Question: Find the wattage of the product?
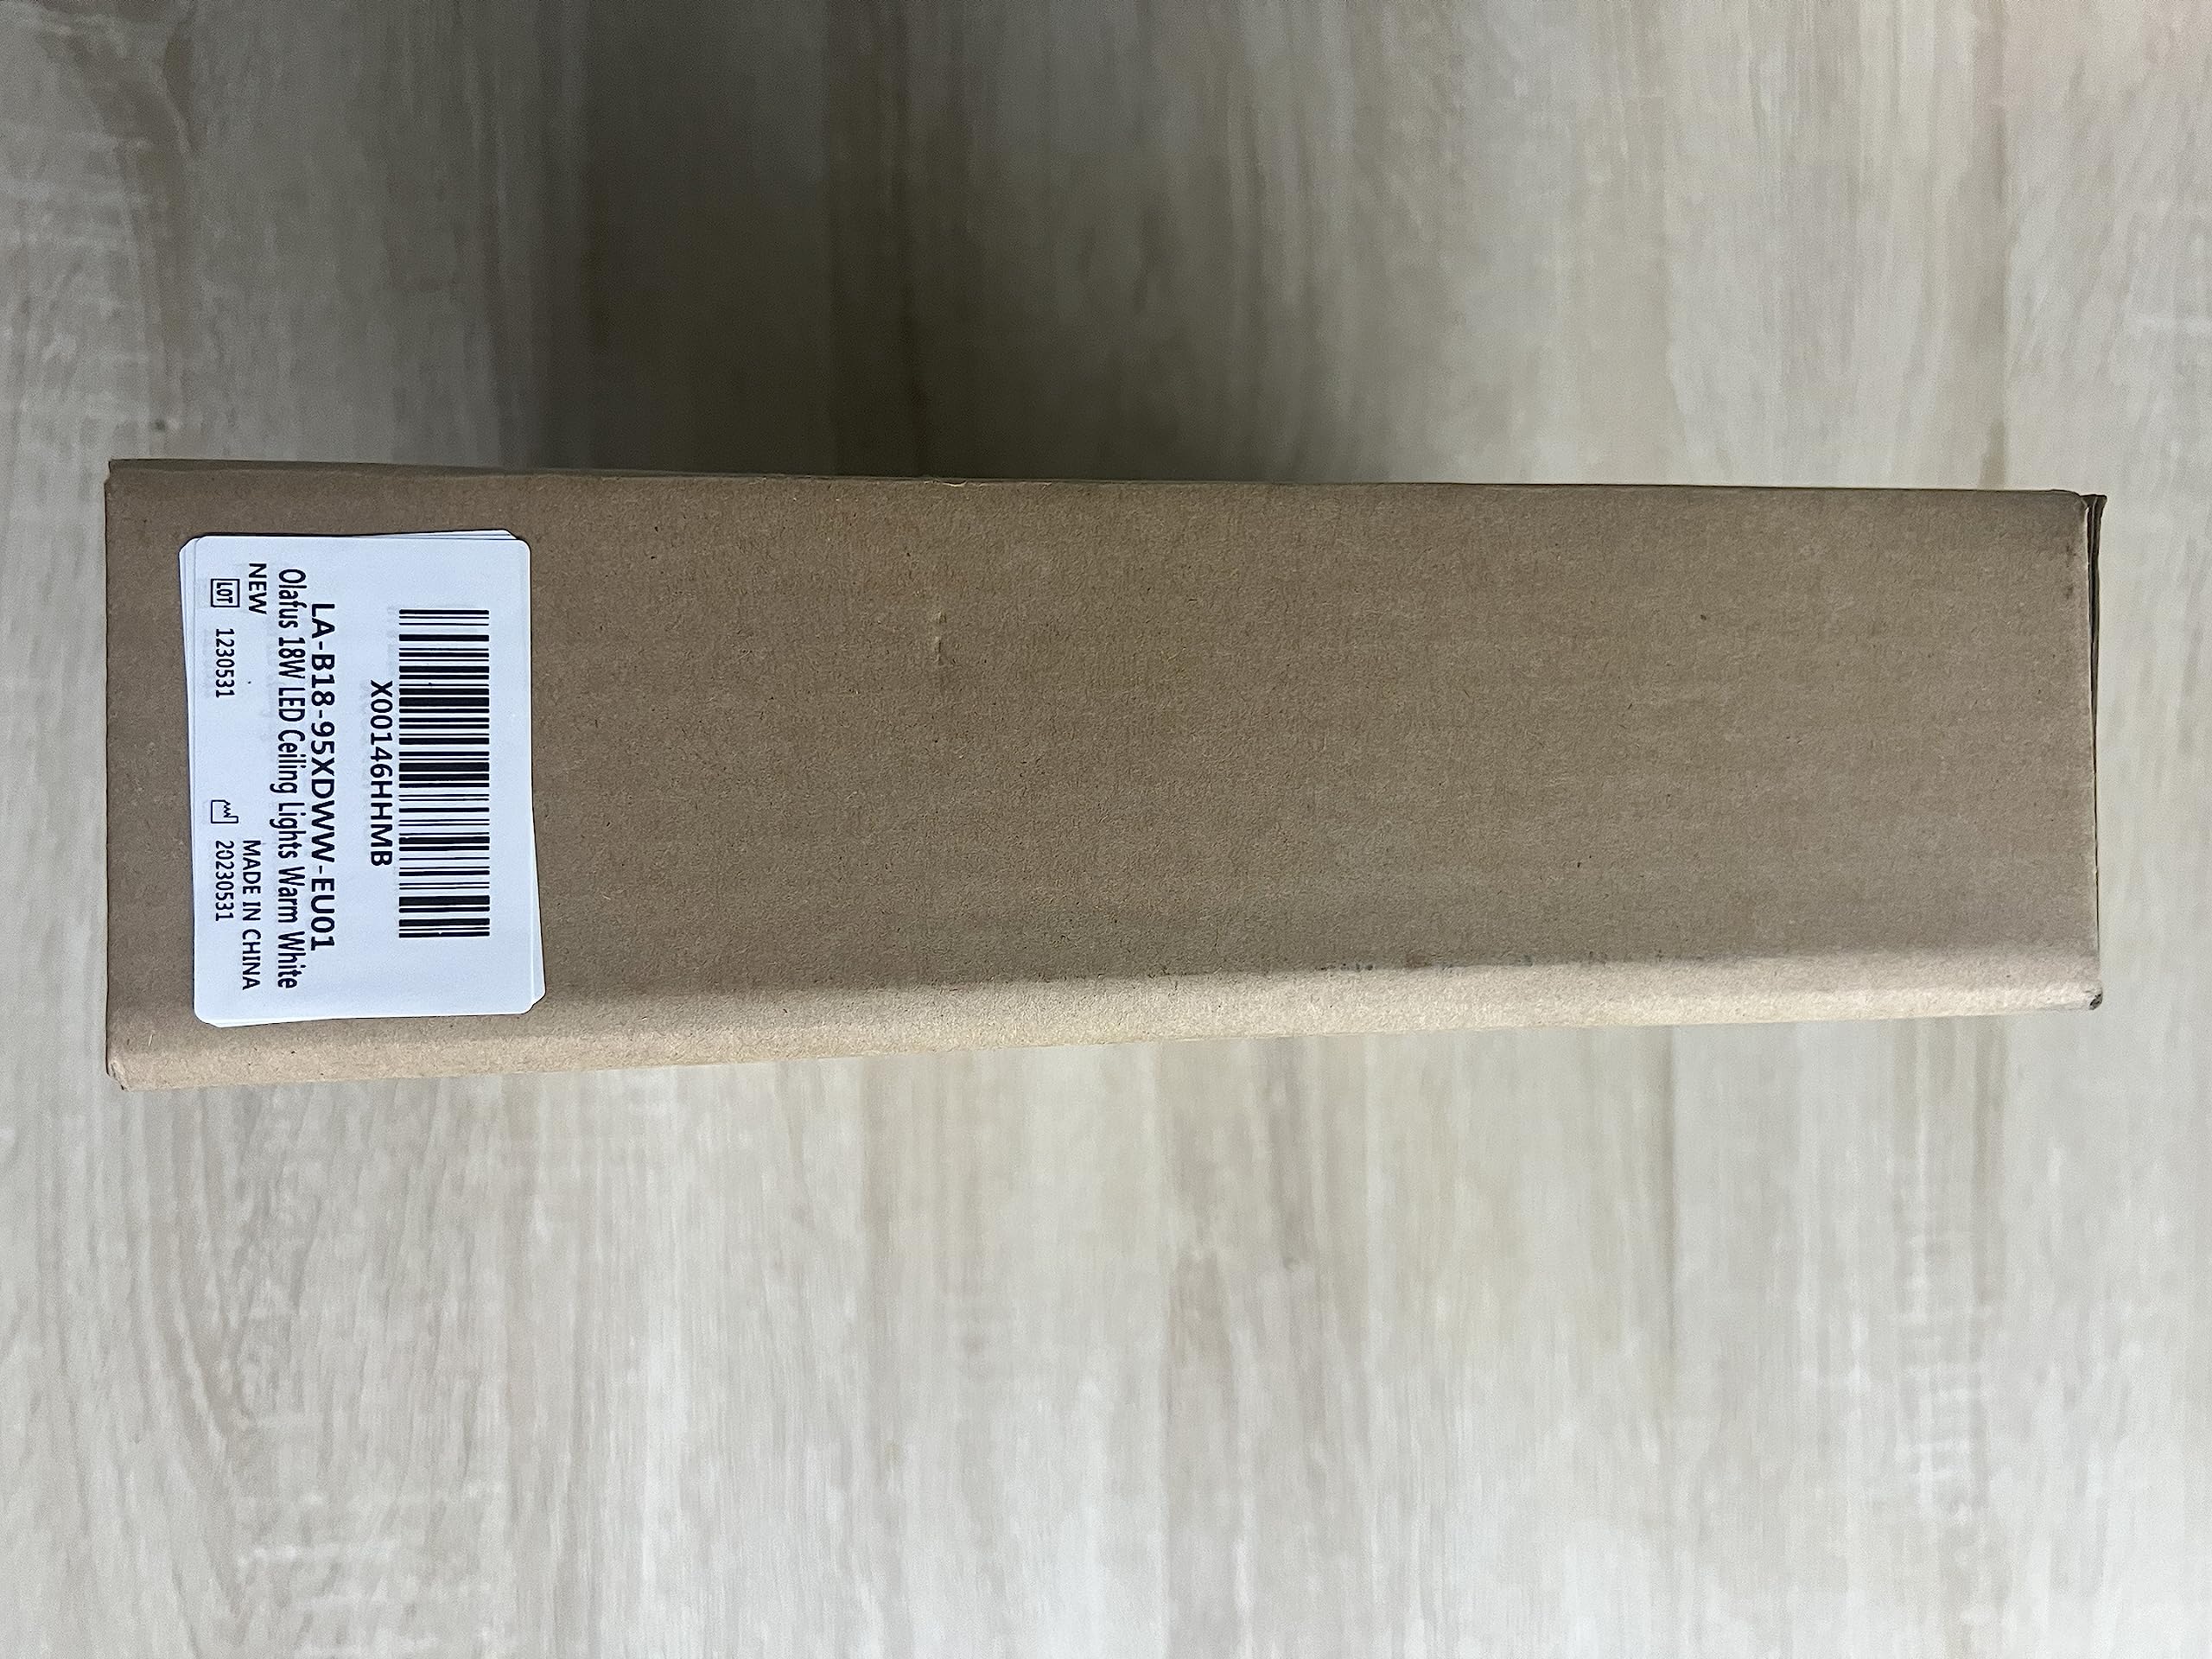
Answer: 18.0 watt